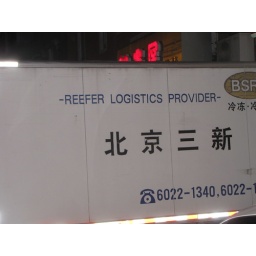
Having this sign on your truck might get you arrested in the US.